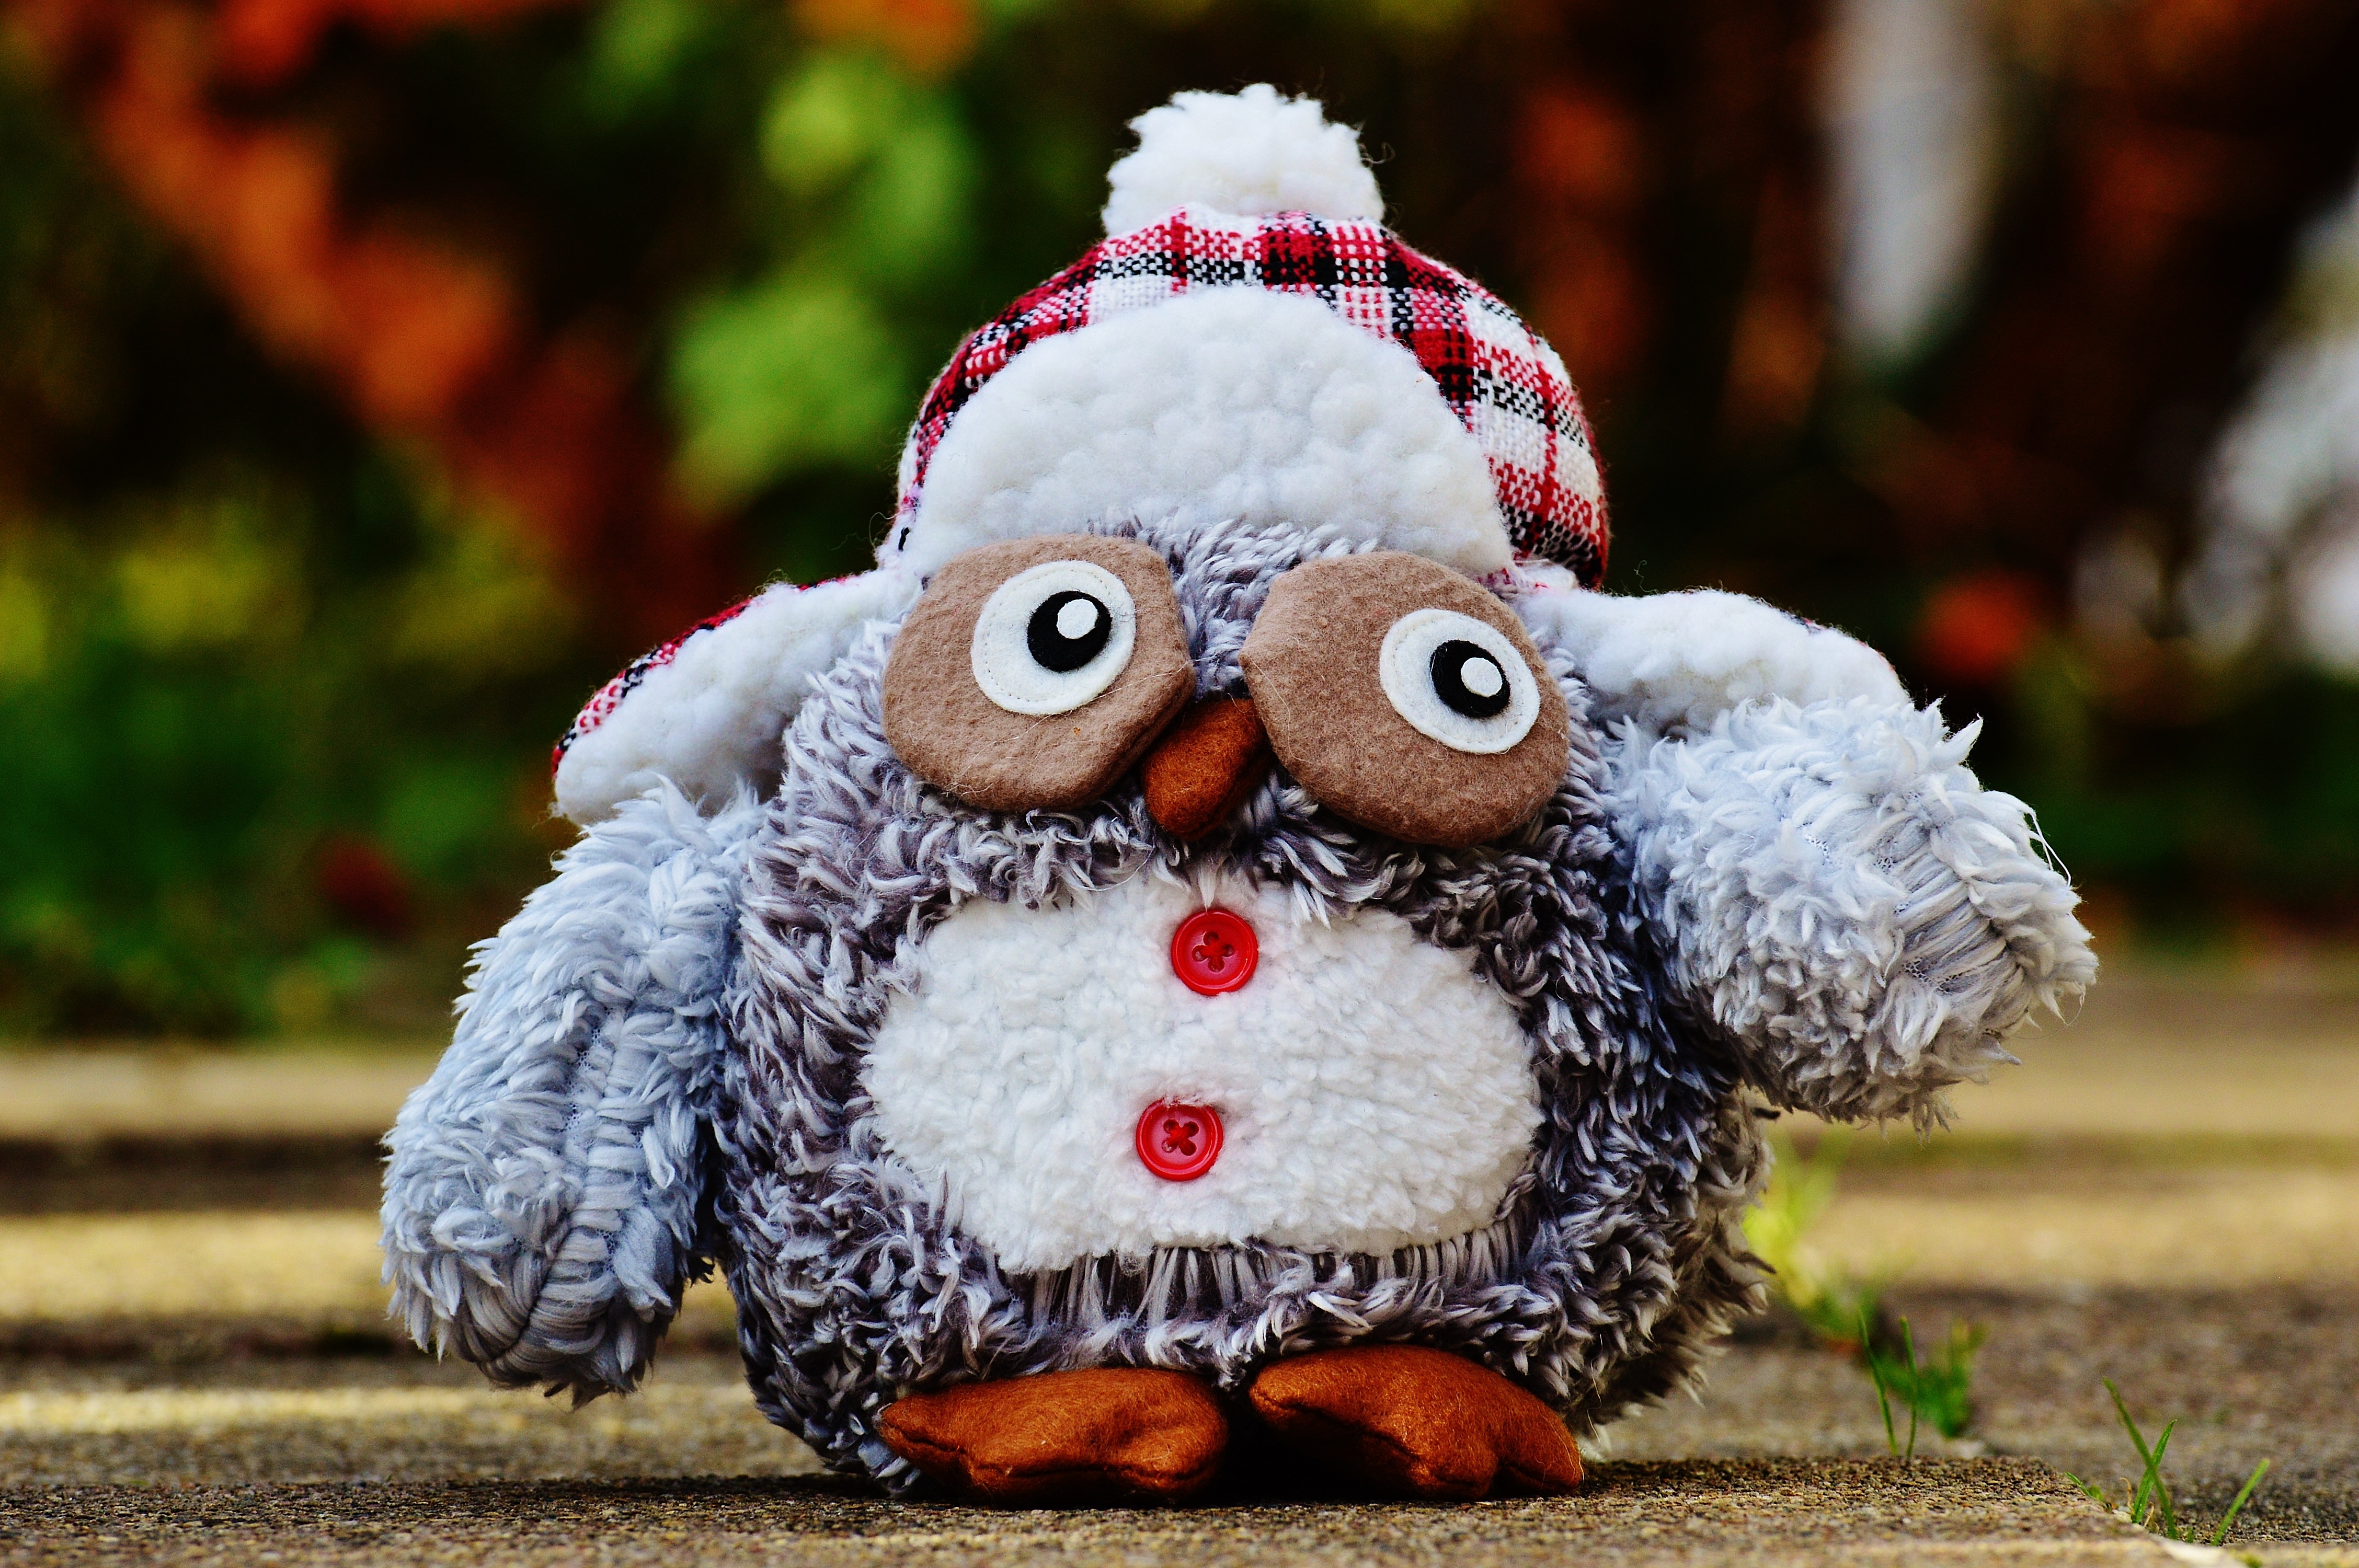
winter, bird, sweet, cute, decoration, autumn, toy, owl, crochet, art, decorative, cap, funny, plush, buttons, stuffed toy